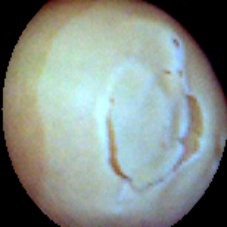
Label: Skin-damaged